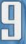
Number: 9